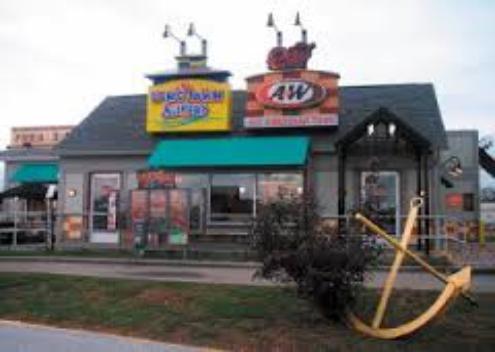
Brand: Long John Silver's
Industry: Food